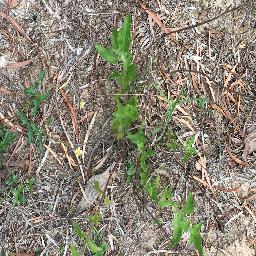
Label: siam_weed